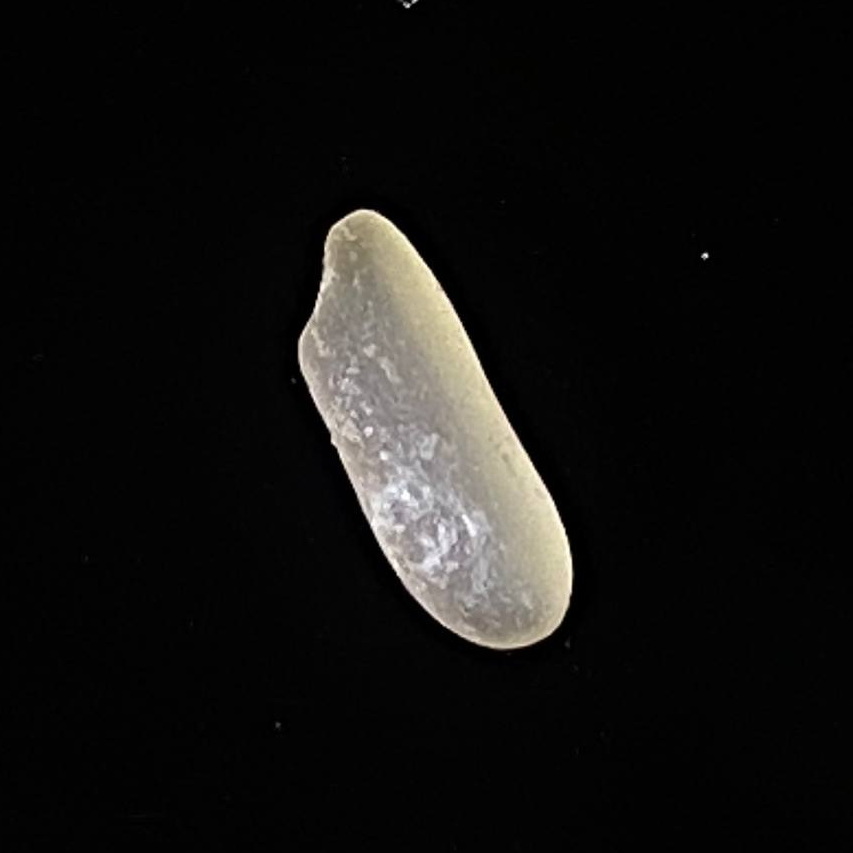
Rice variety: Jirashail